Oh... Rosalinda!!

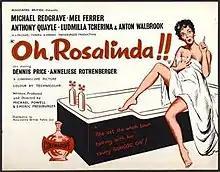
theatrical release poster

Oh... Rosalinda!! (also known as Die Fledermaus ) is a 1955 British musical comedy film by the British director-writer team of Michael Powell and Emeric Pressburger. The film stars Michael Redgrave, Mel Ferrer, Anthony Quayle, Ludmilla Tchérina and Anton Walbrook and features Anneliese Rothenberger and Dennis Price.